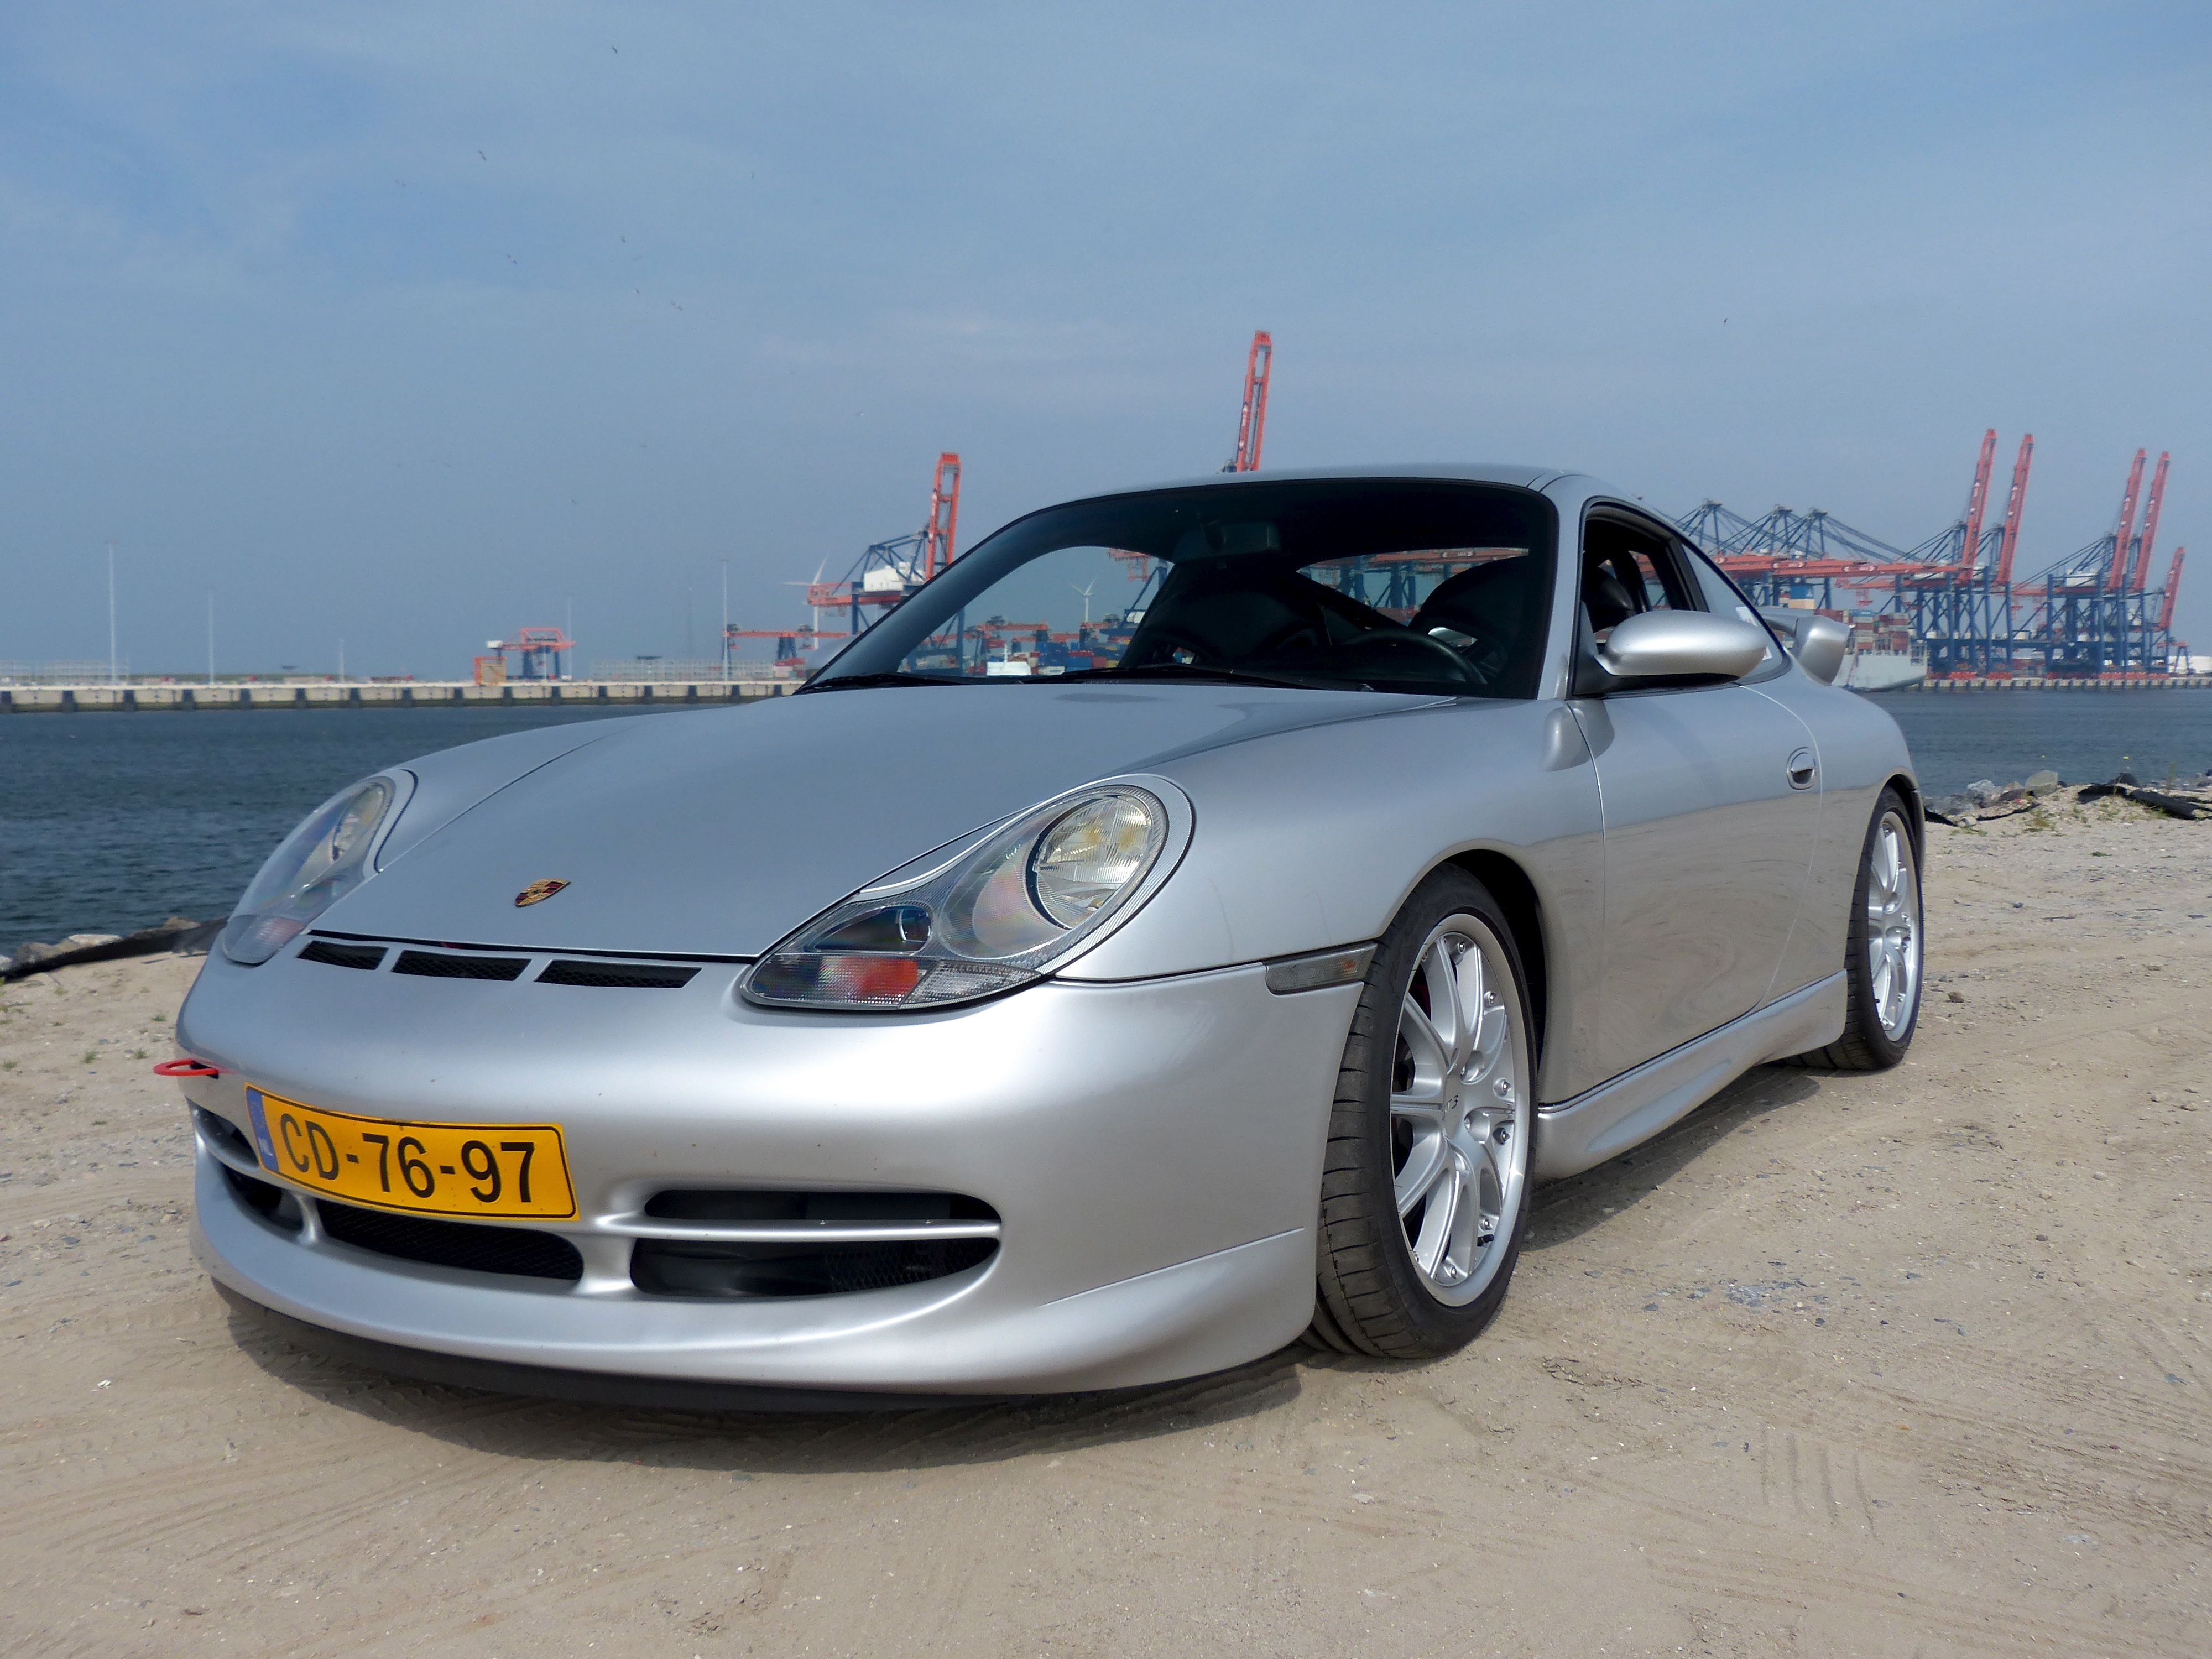
car, wheel, vehicle, sports car, bumper, supercar, holland, convertible, coupe, porsche, gt3, europort, land vehicle, porsche 911, porsche boxster, automobile make, automotive exterior, automotive design, luxury vehicle